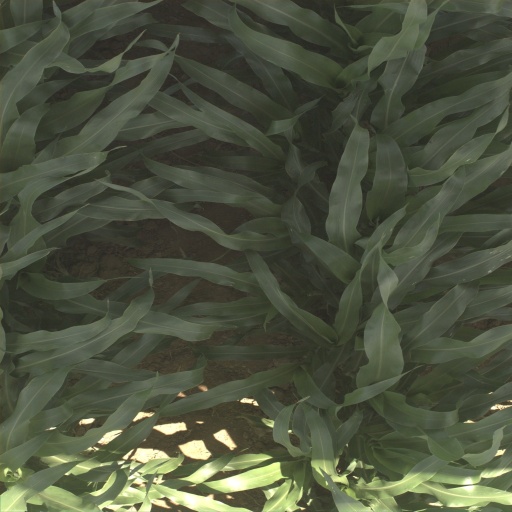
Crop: sorghum